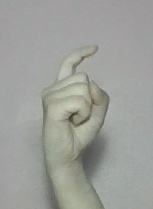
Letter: ra